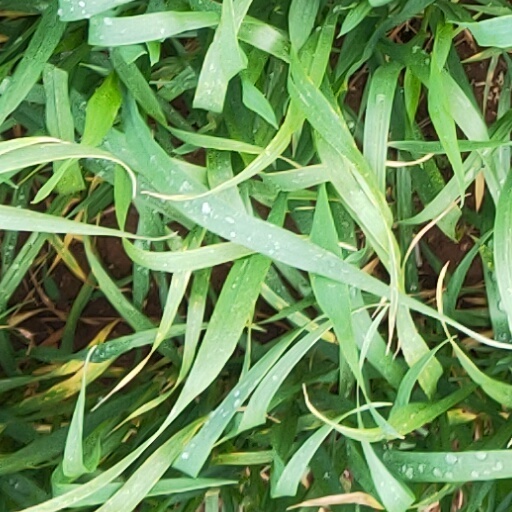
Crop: wheat